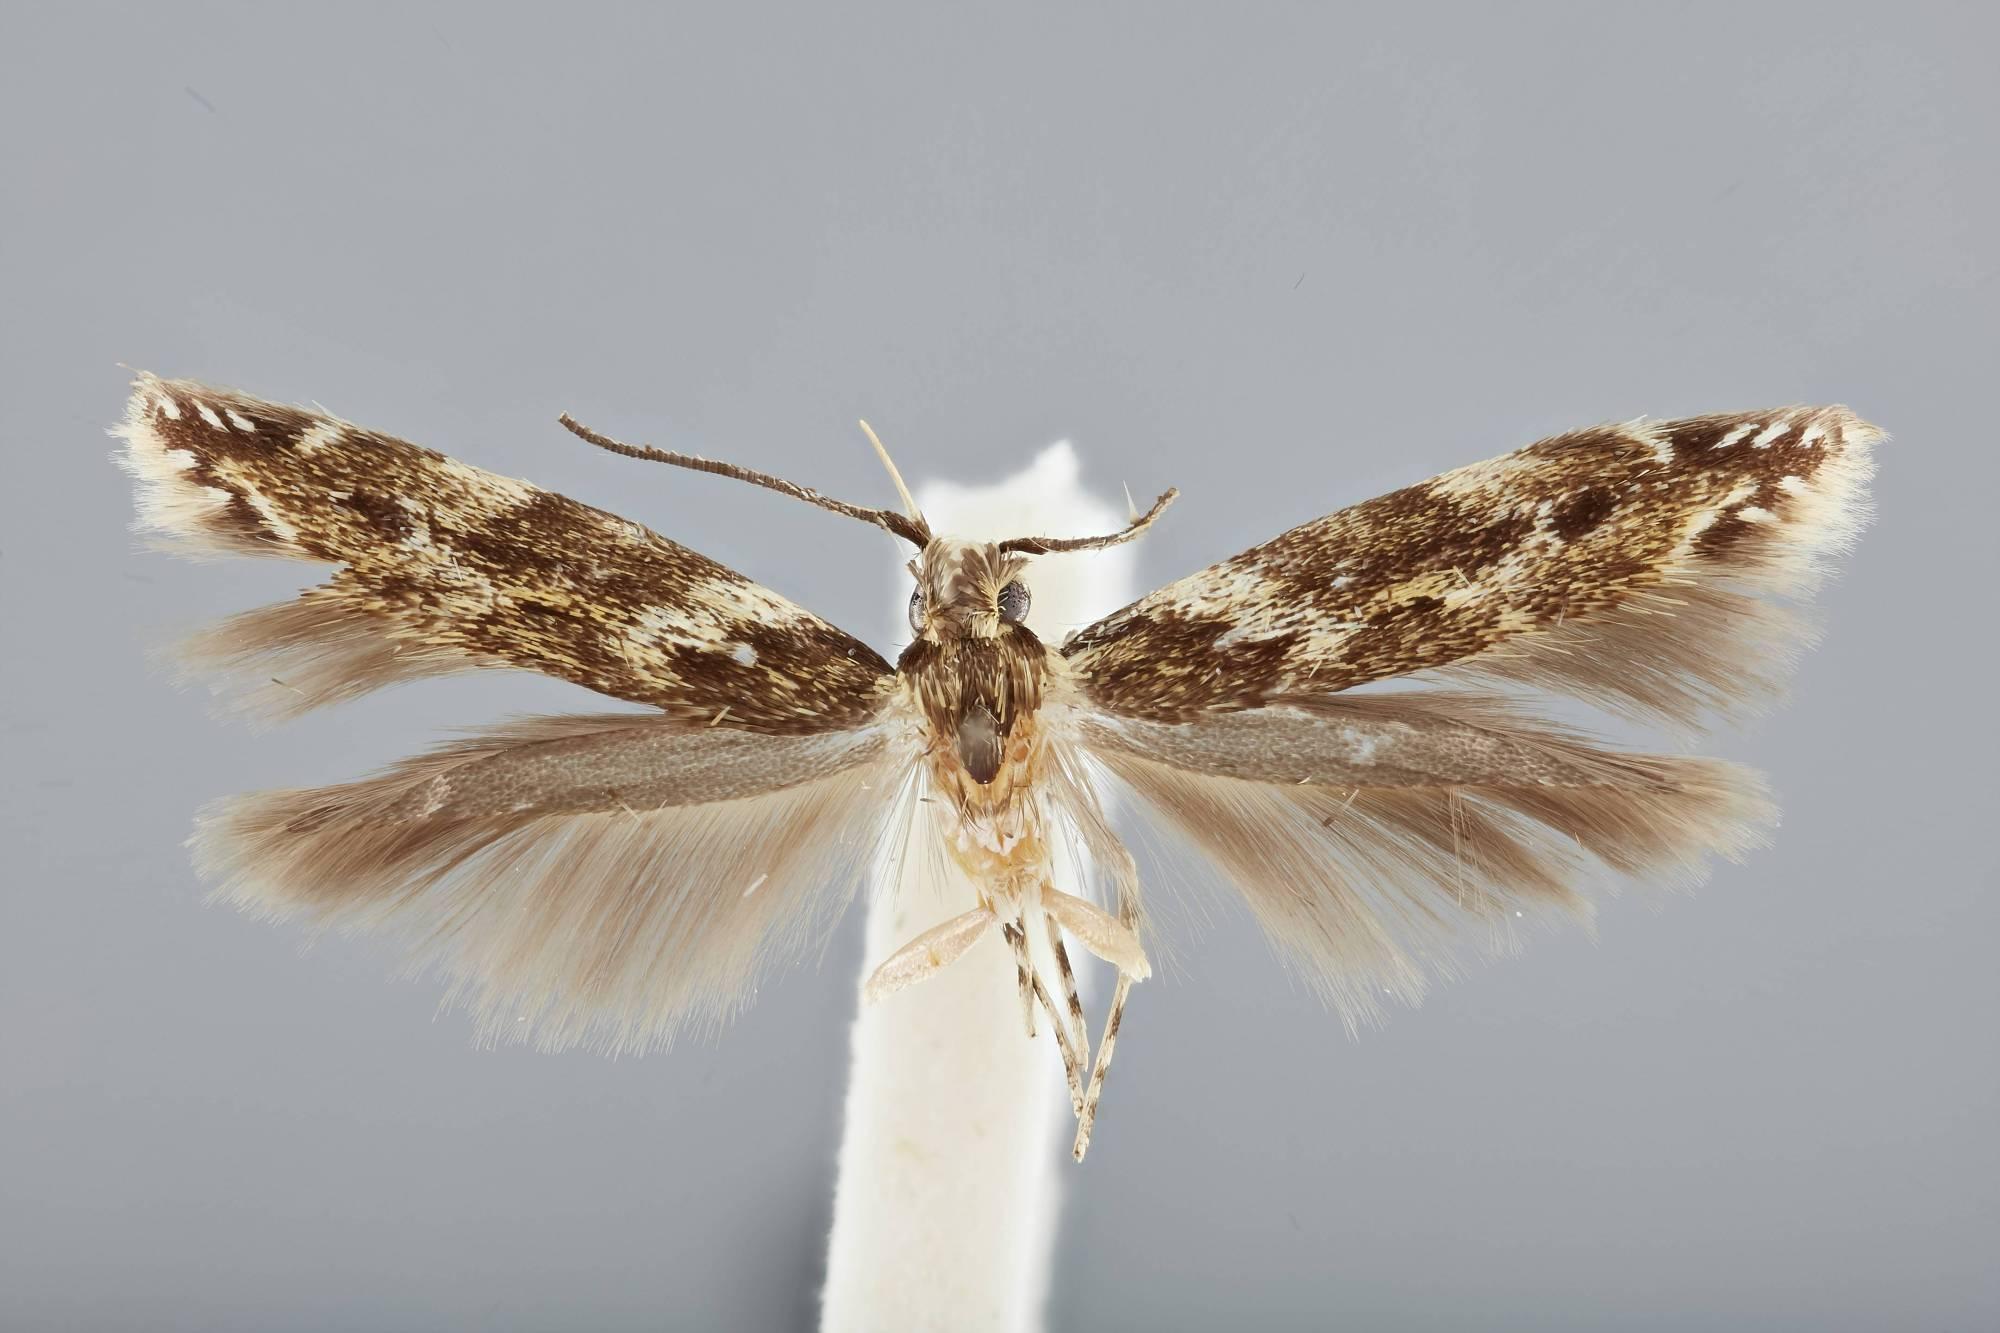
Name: Asymphorodes trigrapha
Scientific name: Asymphorodes trigrapha Clarke, 1986
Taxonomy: Animalia, Arthropoda, Insecta, Lepidoptera, Glossata, Cosmopterigidae, Cosmopteriginae
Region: J. F. Clarke
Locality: Nuku Hiva, Tunoa Ridge, Marquesas Islands, French Polynesia, France
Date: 23 Jan 1968